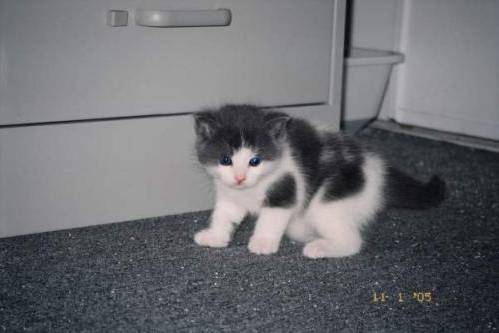
Label: cat